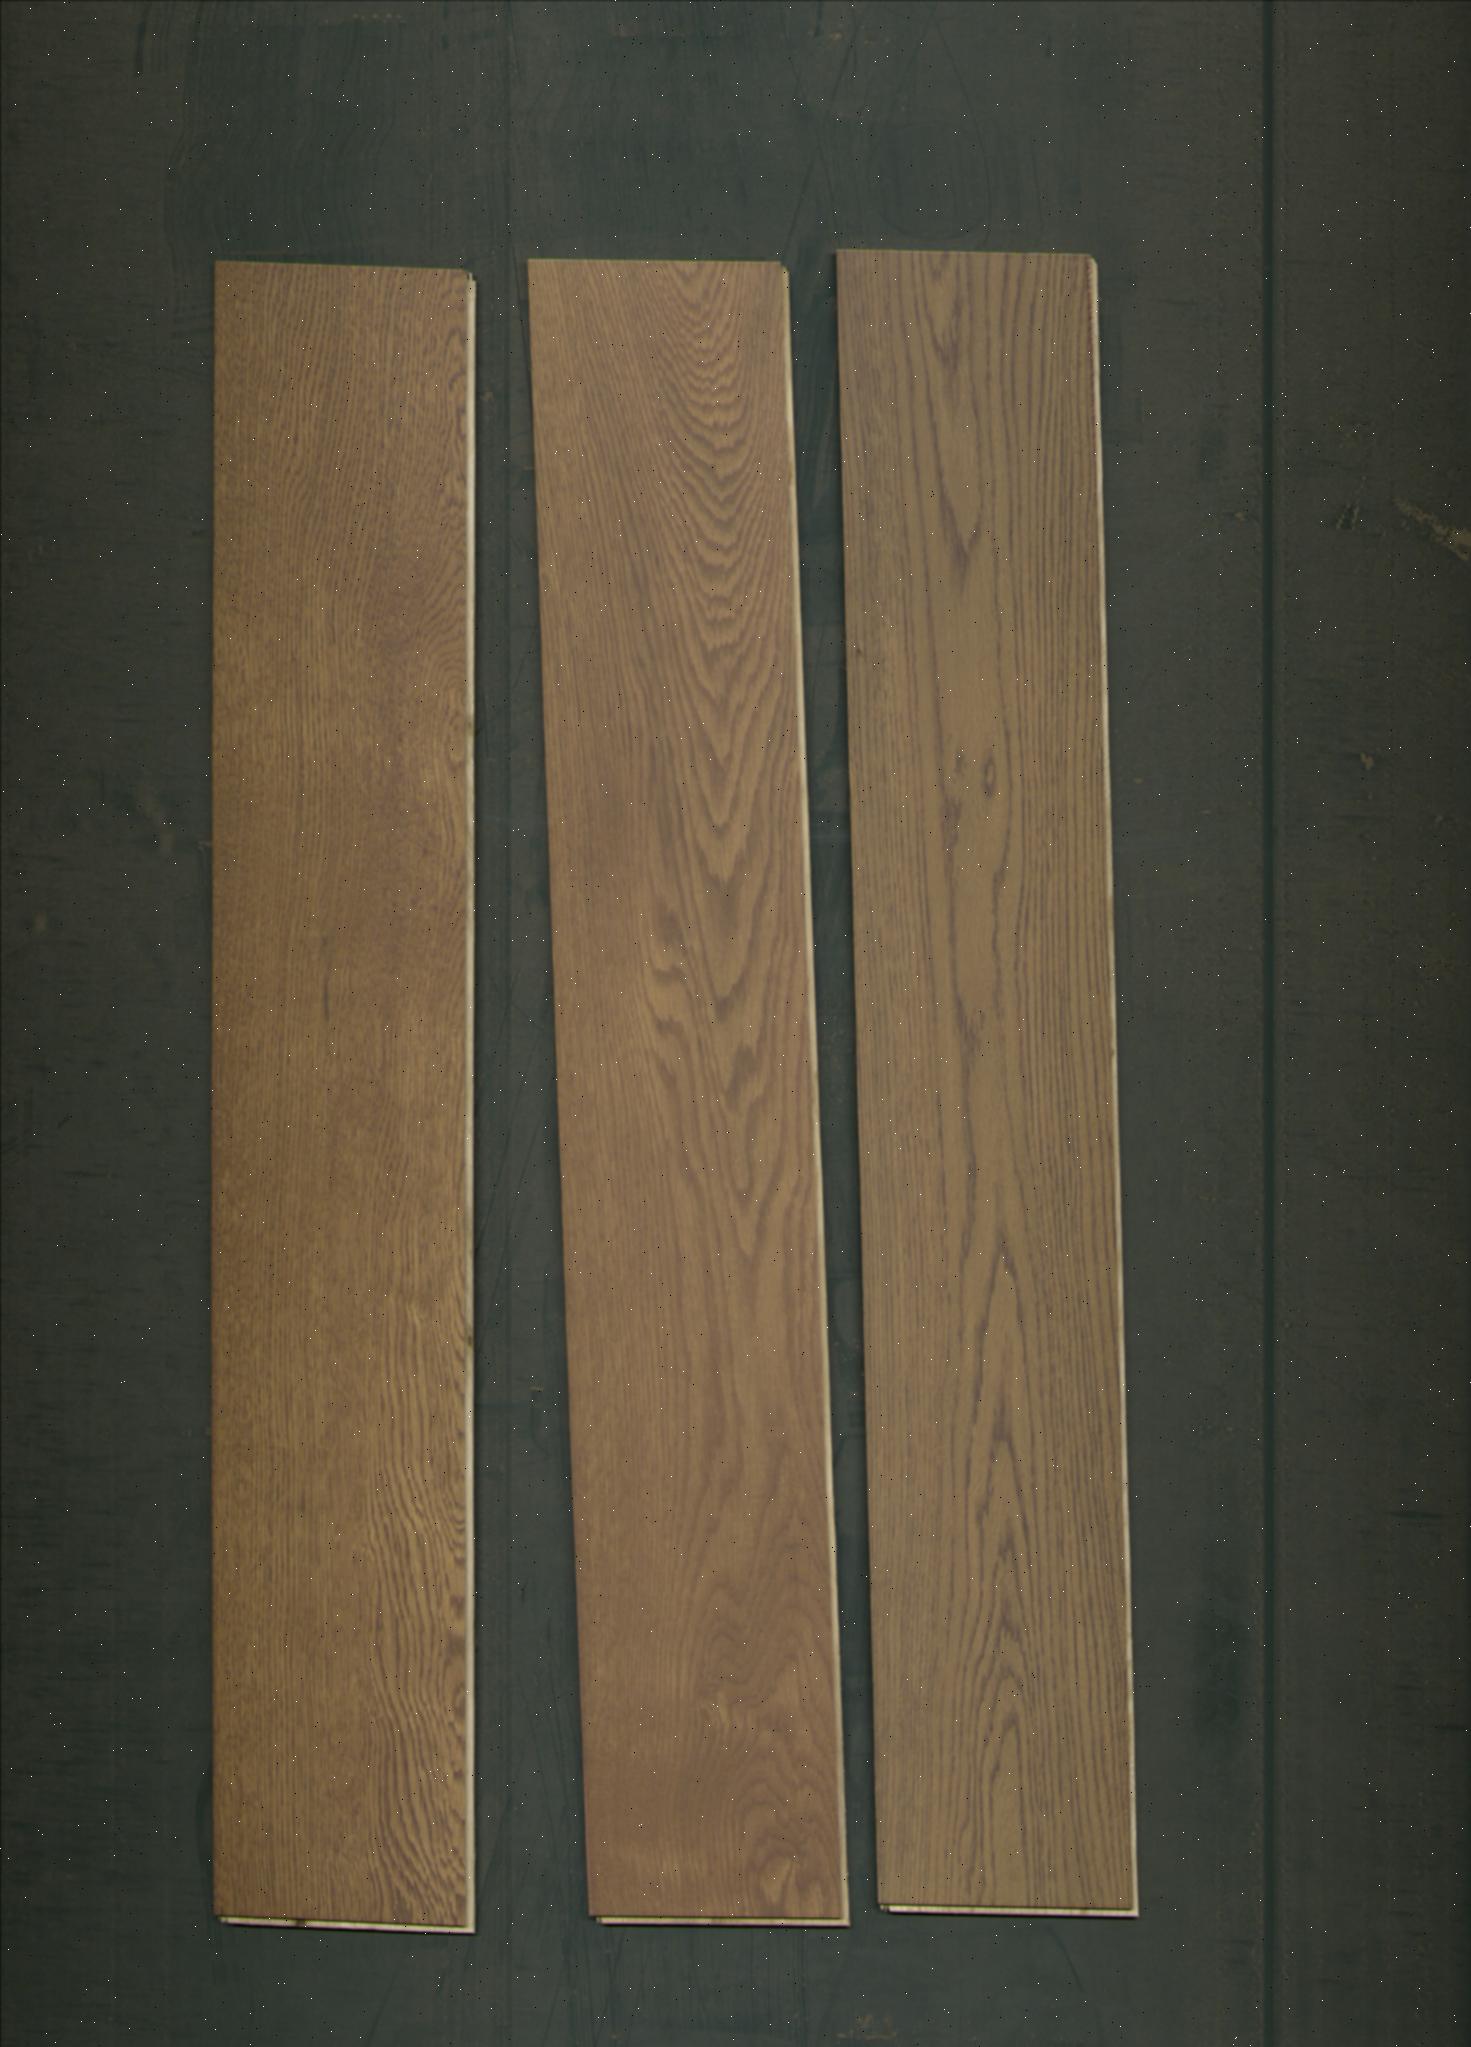
Label: mixers